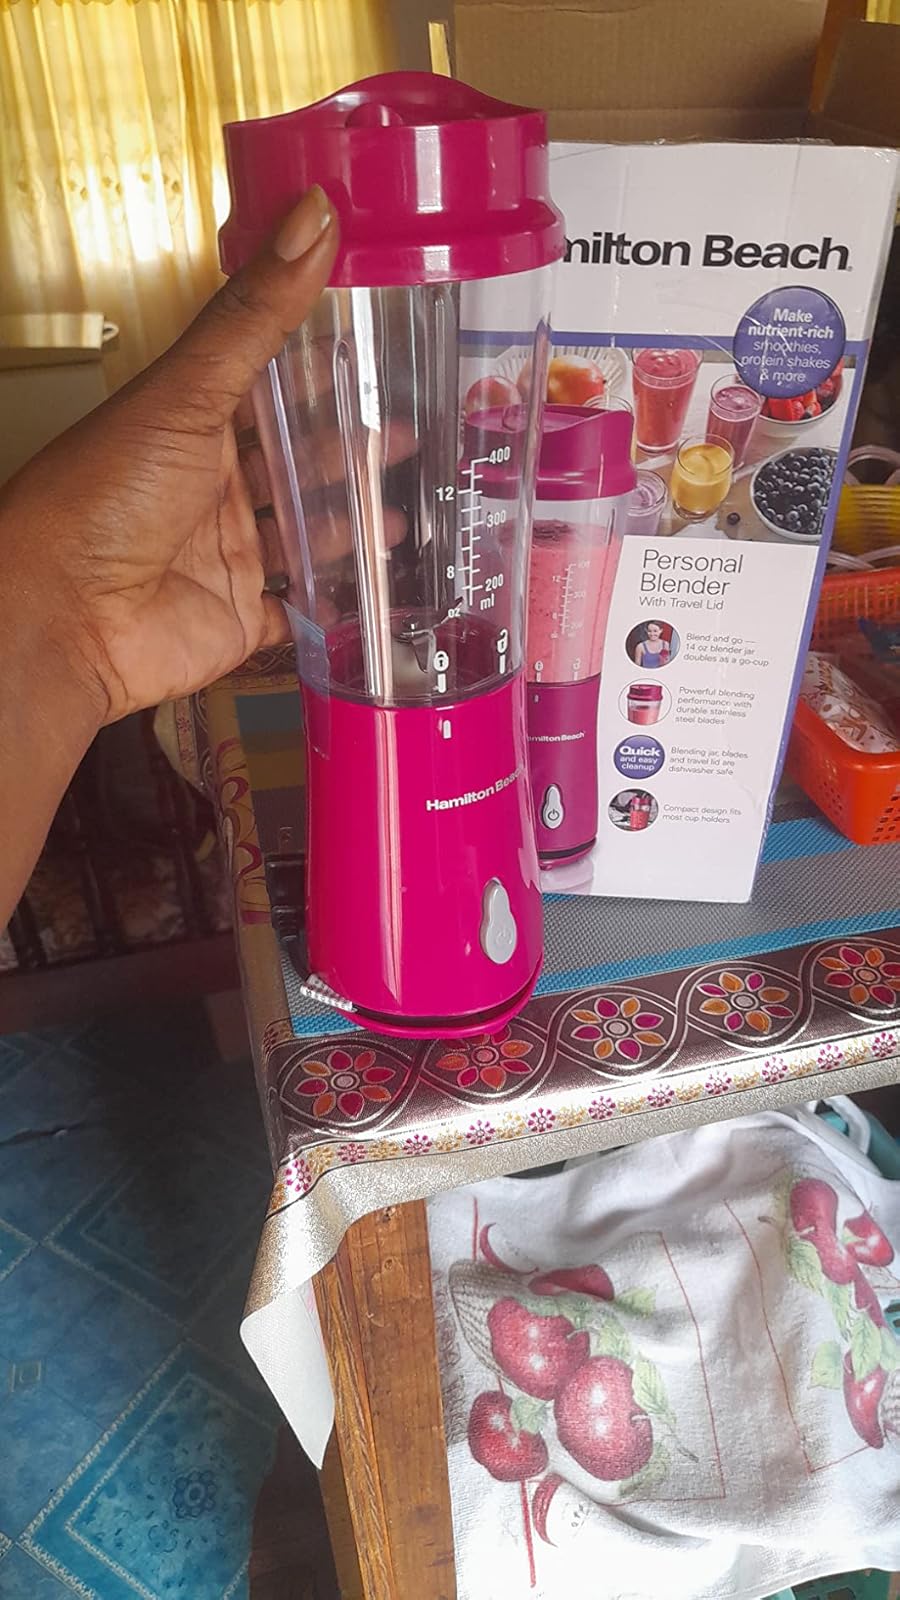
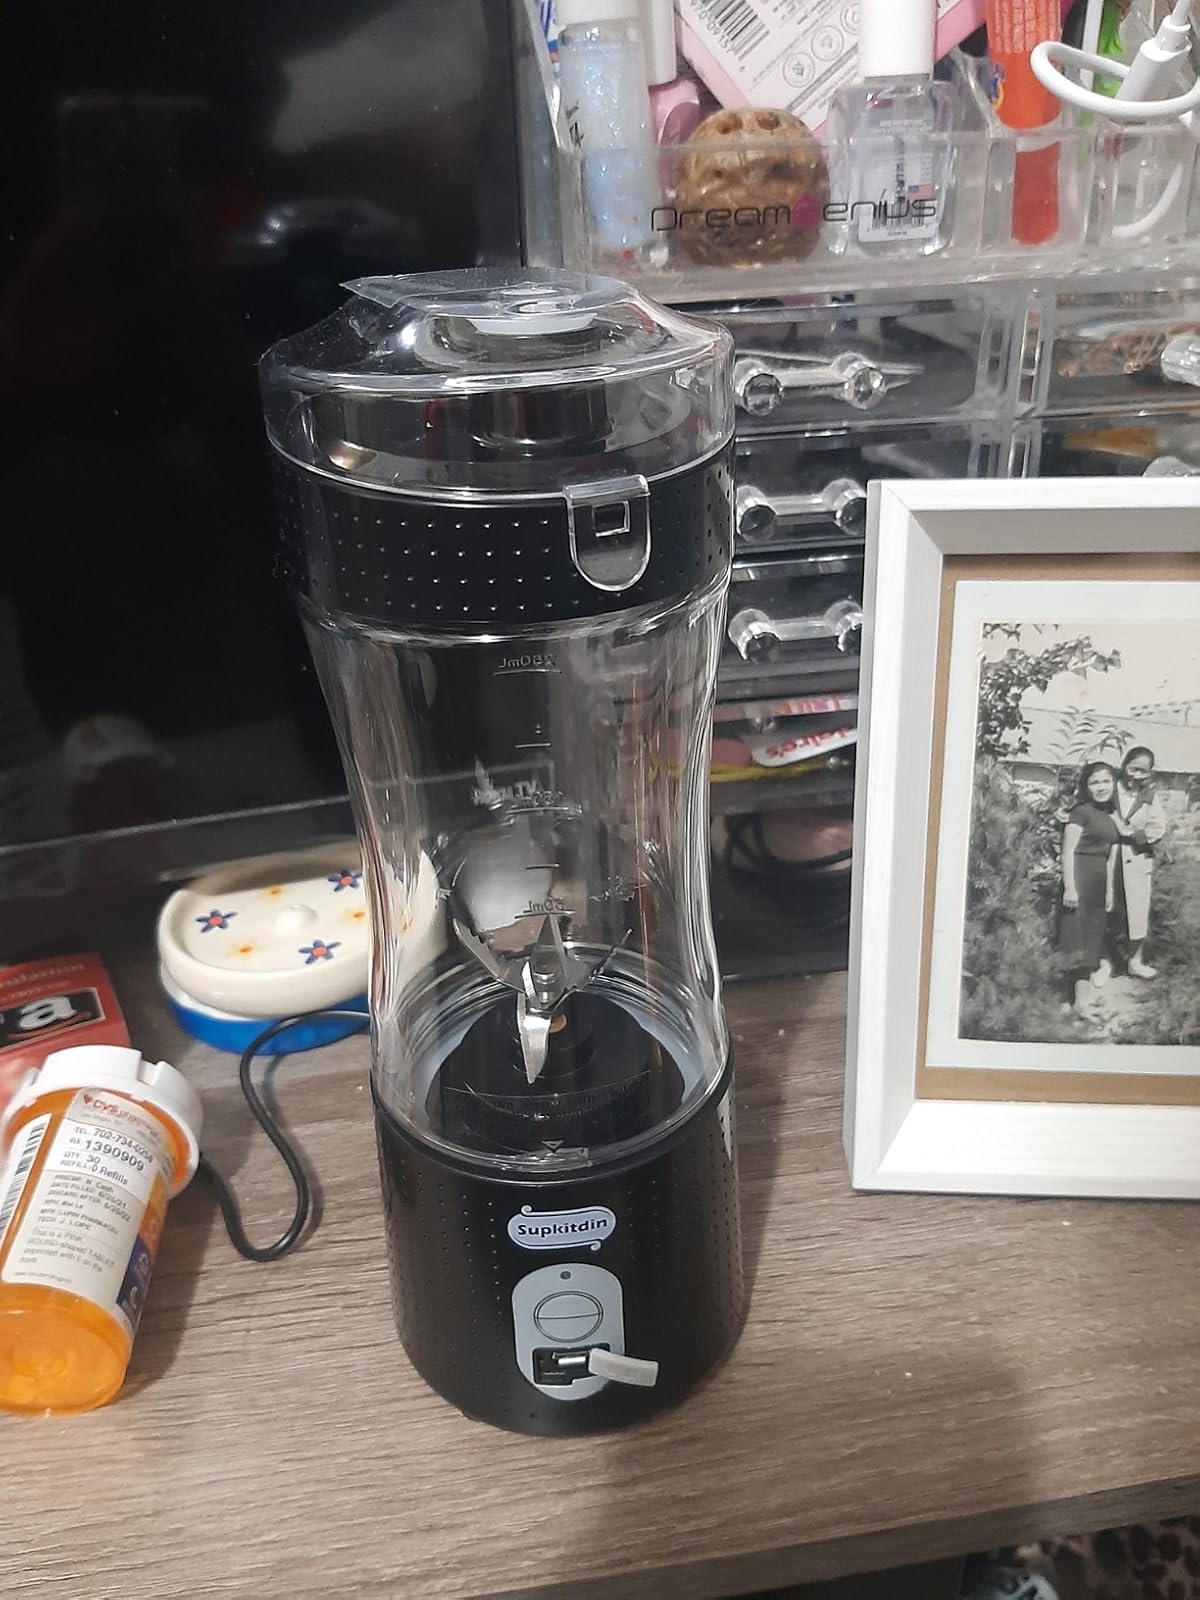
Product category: items_blender
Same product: no